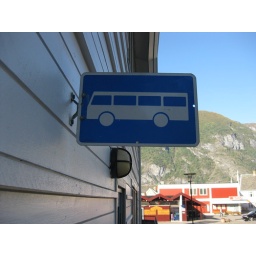
modern bus sign in Aurland